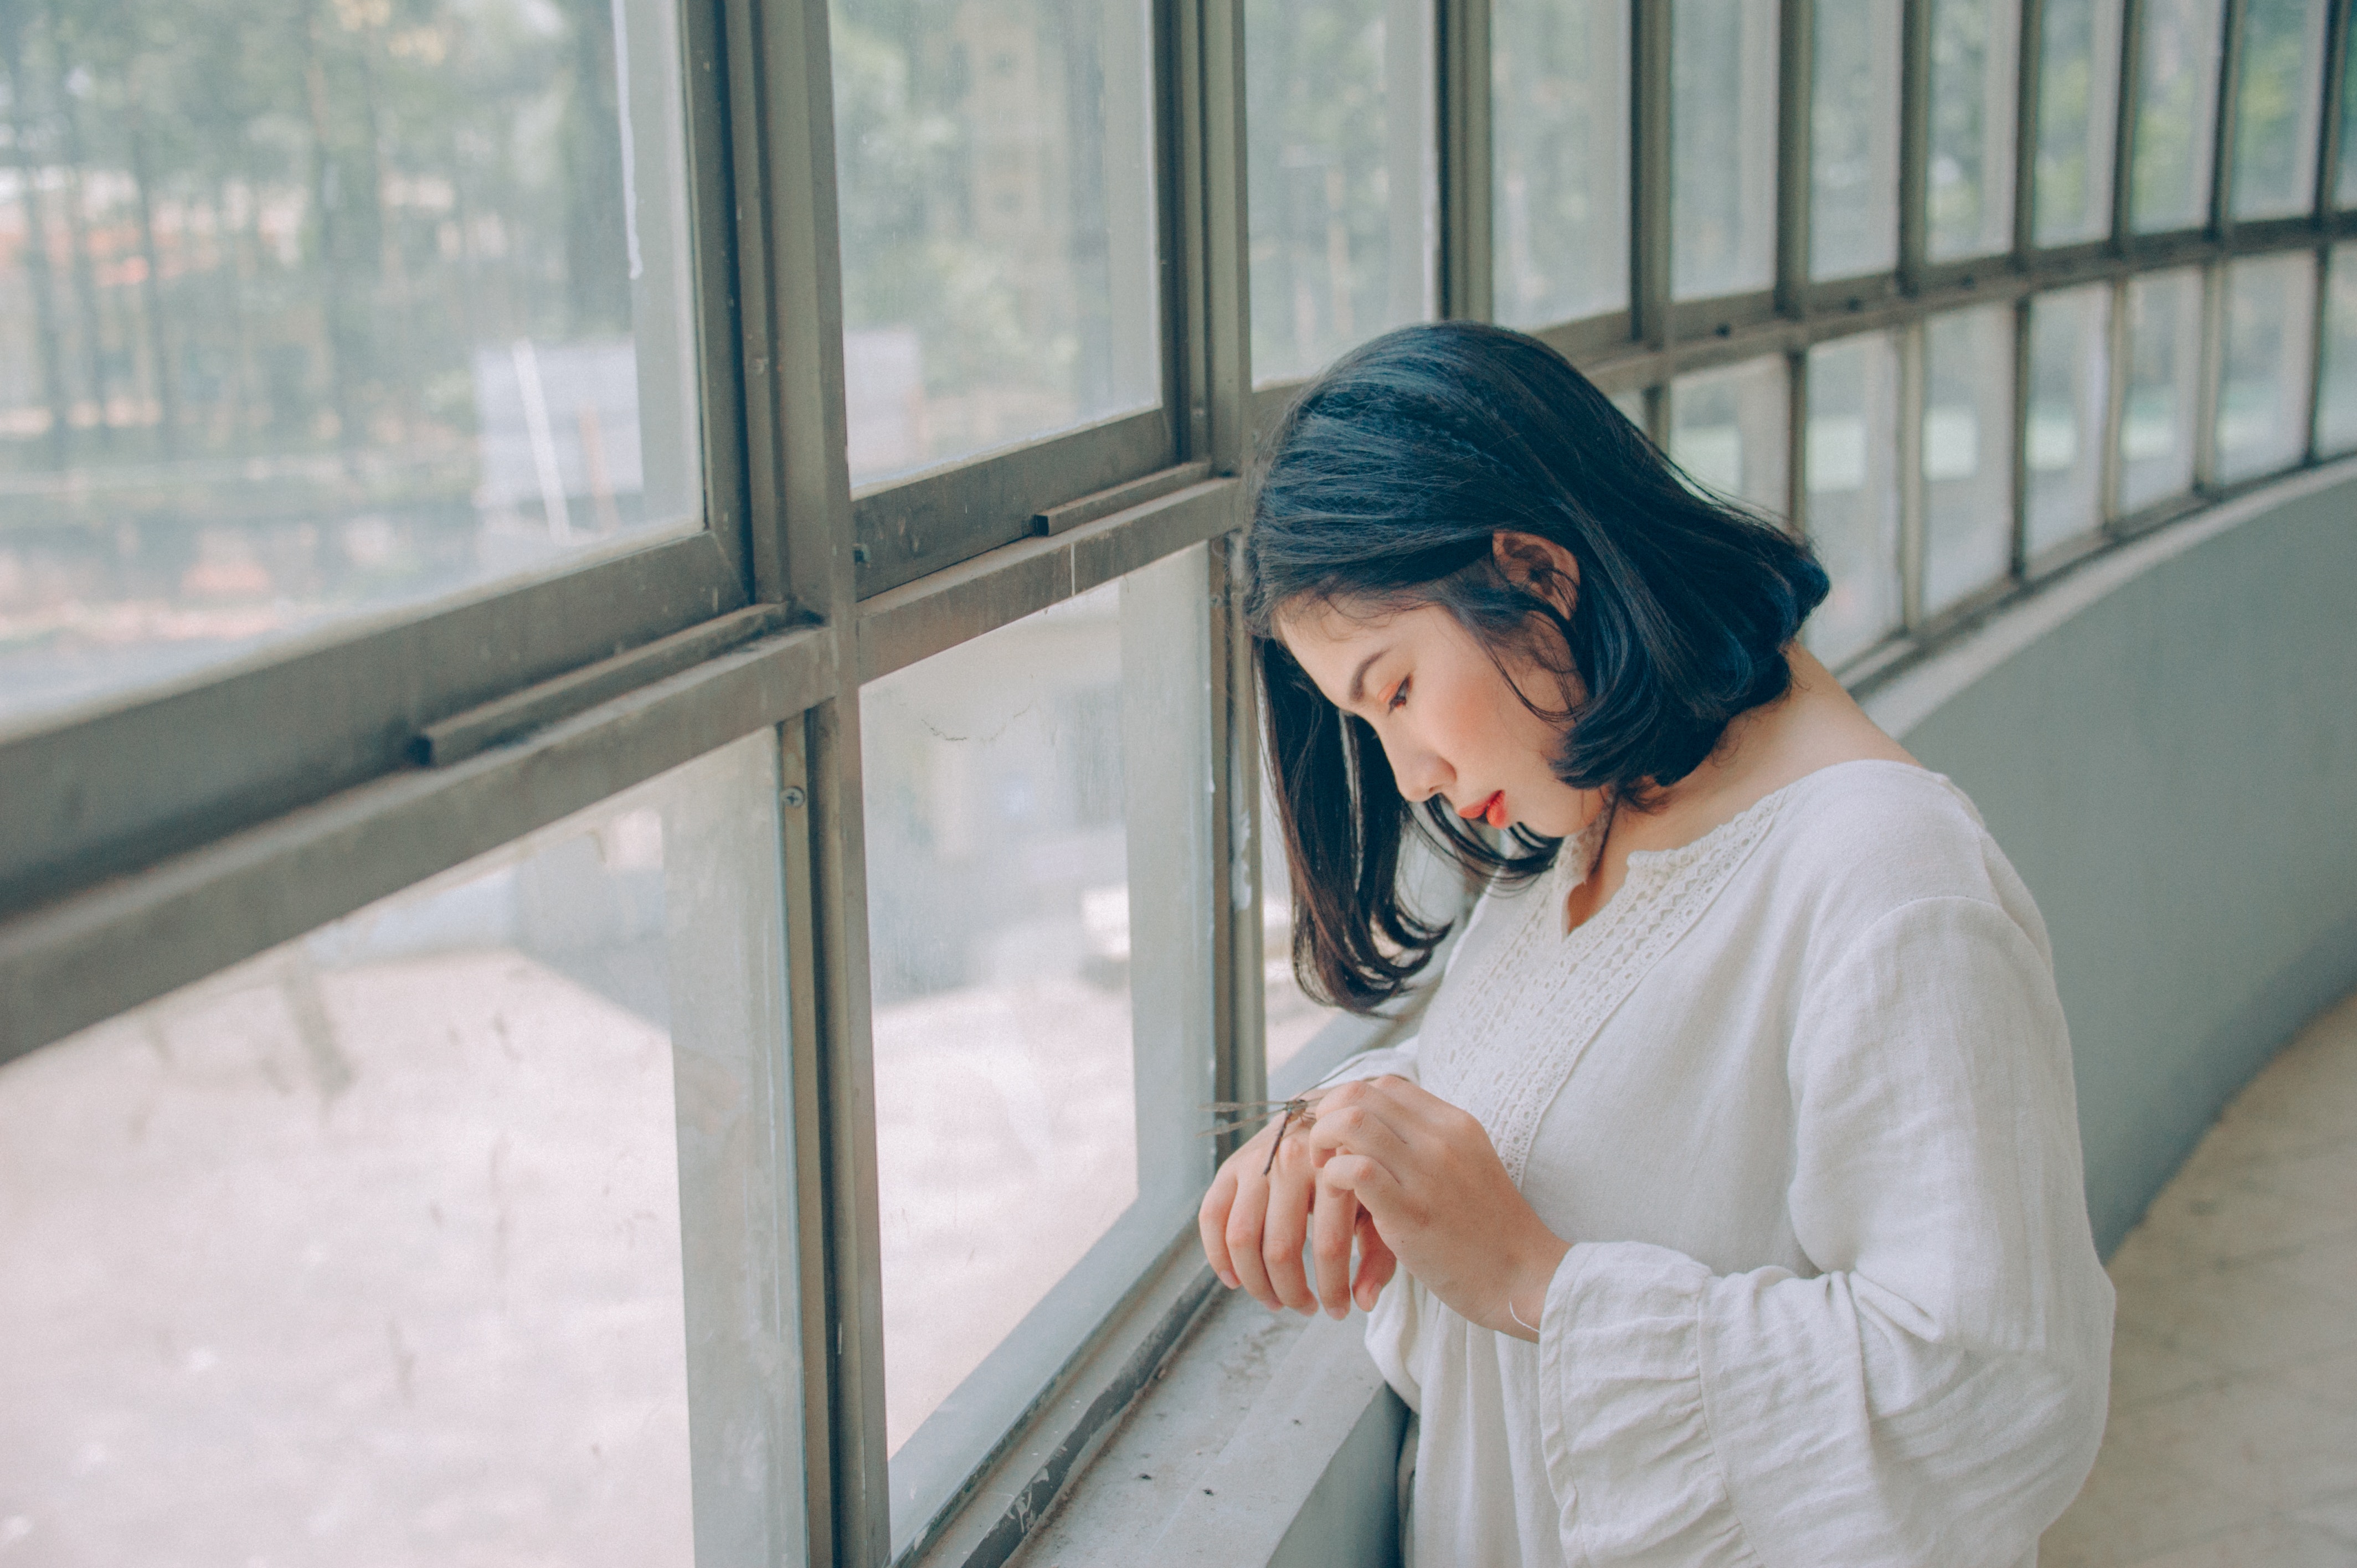
snapshot, black hair, photography, window